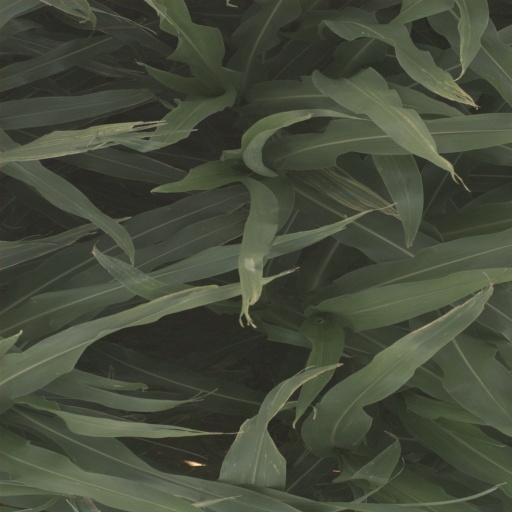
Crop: sorghum